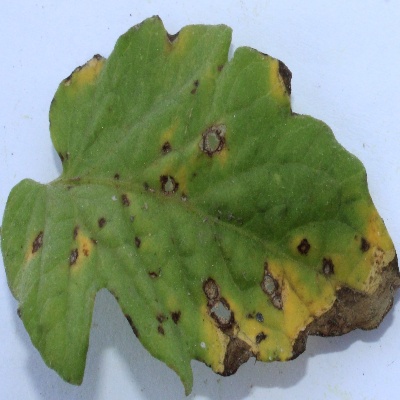
Crop: Tomato
Condition: leaf blight